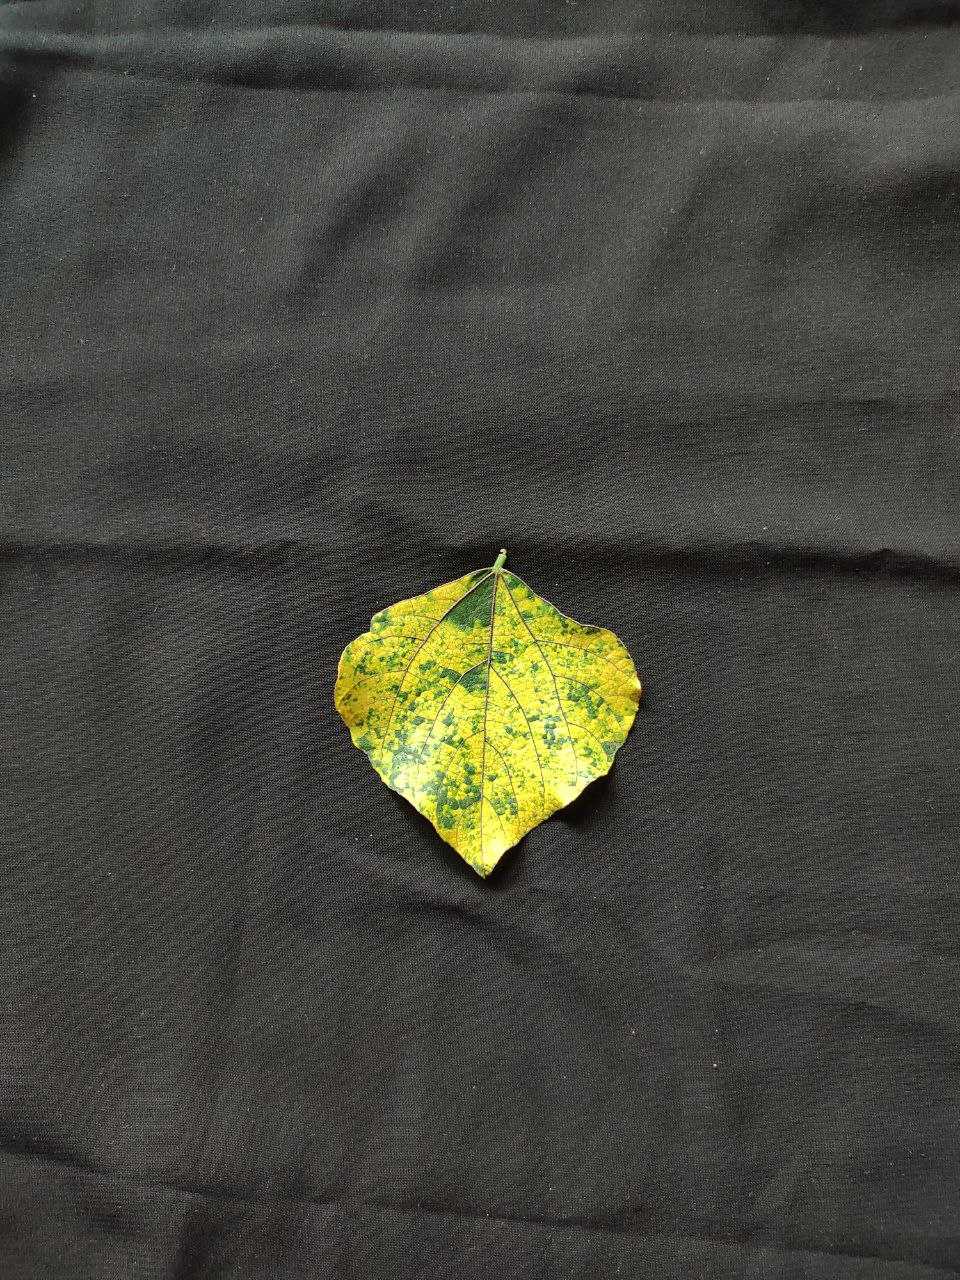
Crop: bean
Leaf condition: Mosaic Virus